Whitechapel (TV series)

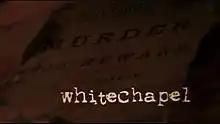
First series titlecard

Whitechapel is a British police procedural, produced by Carnival Films and distributed by BBC Worldwide, in which detectives in London's Whitechapel district deal with murders which replicated historical crimes. The first series was broadcast in the UK on 2 February 2009 and depicted the search for a modern copycat killer replicating the murders of Jack the Ripper.